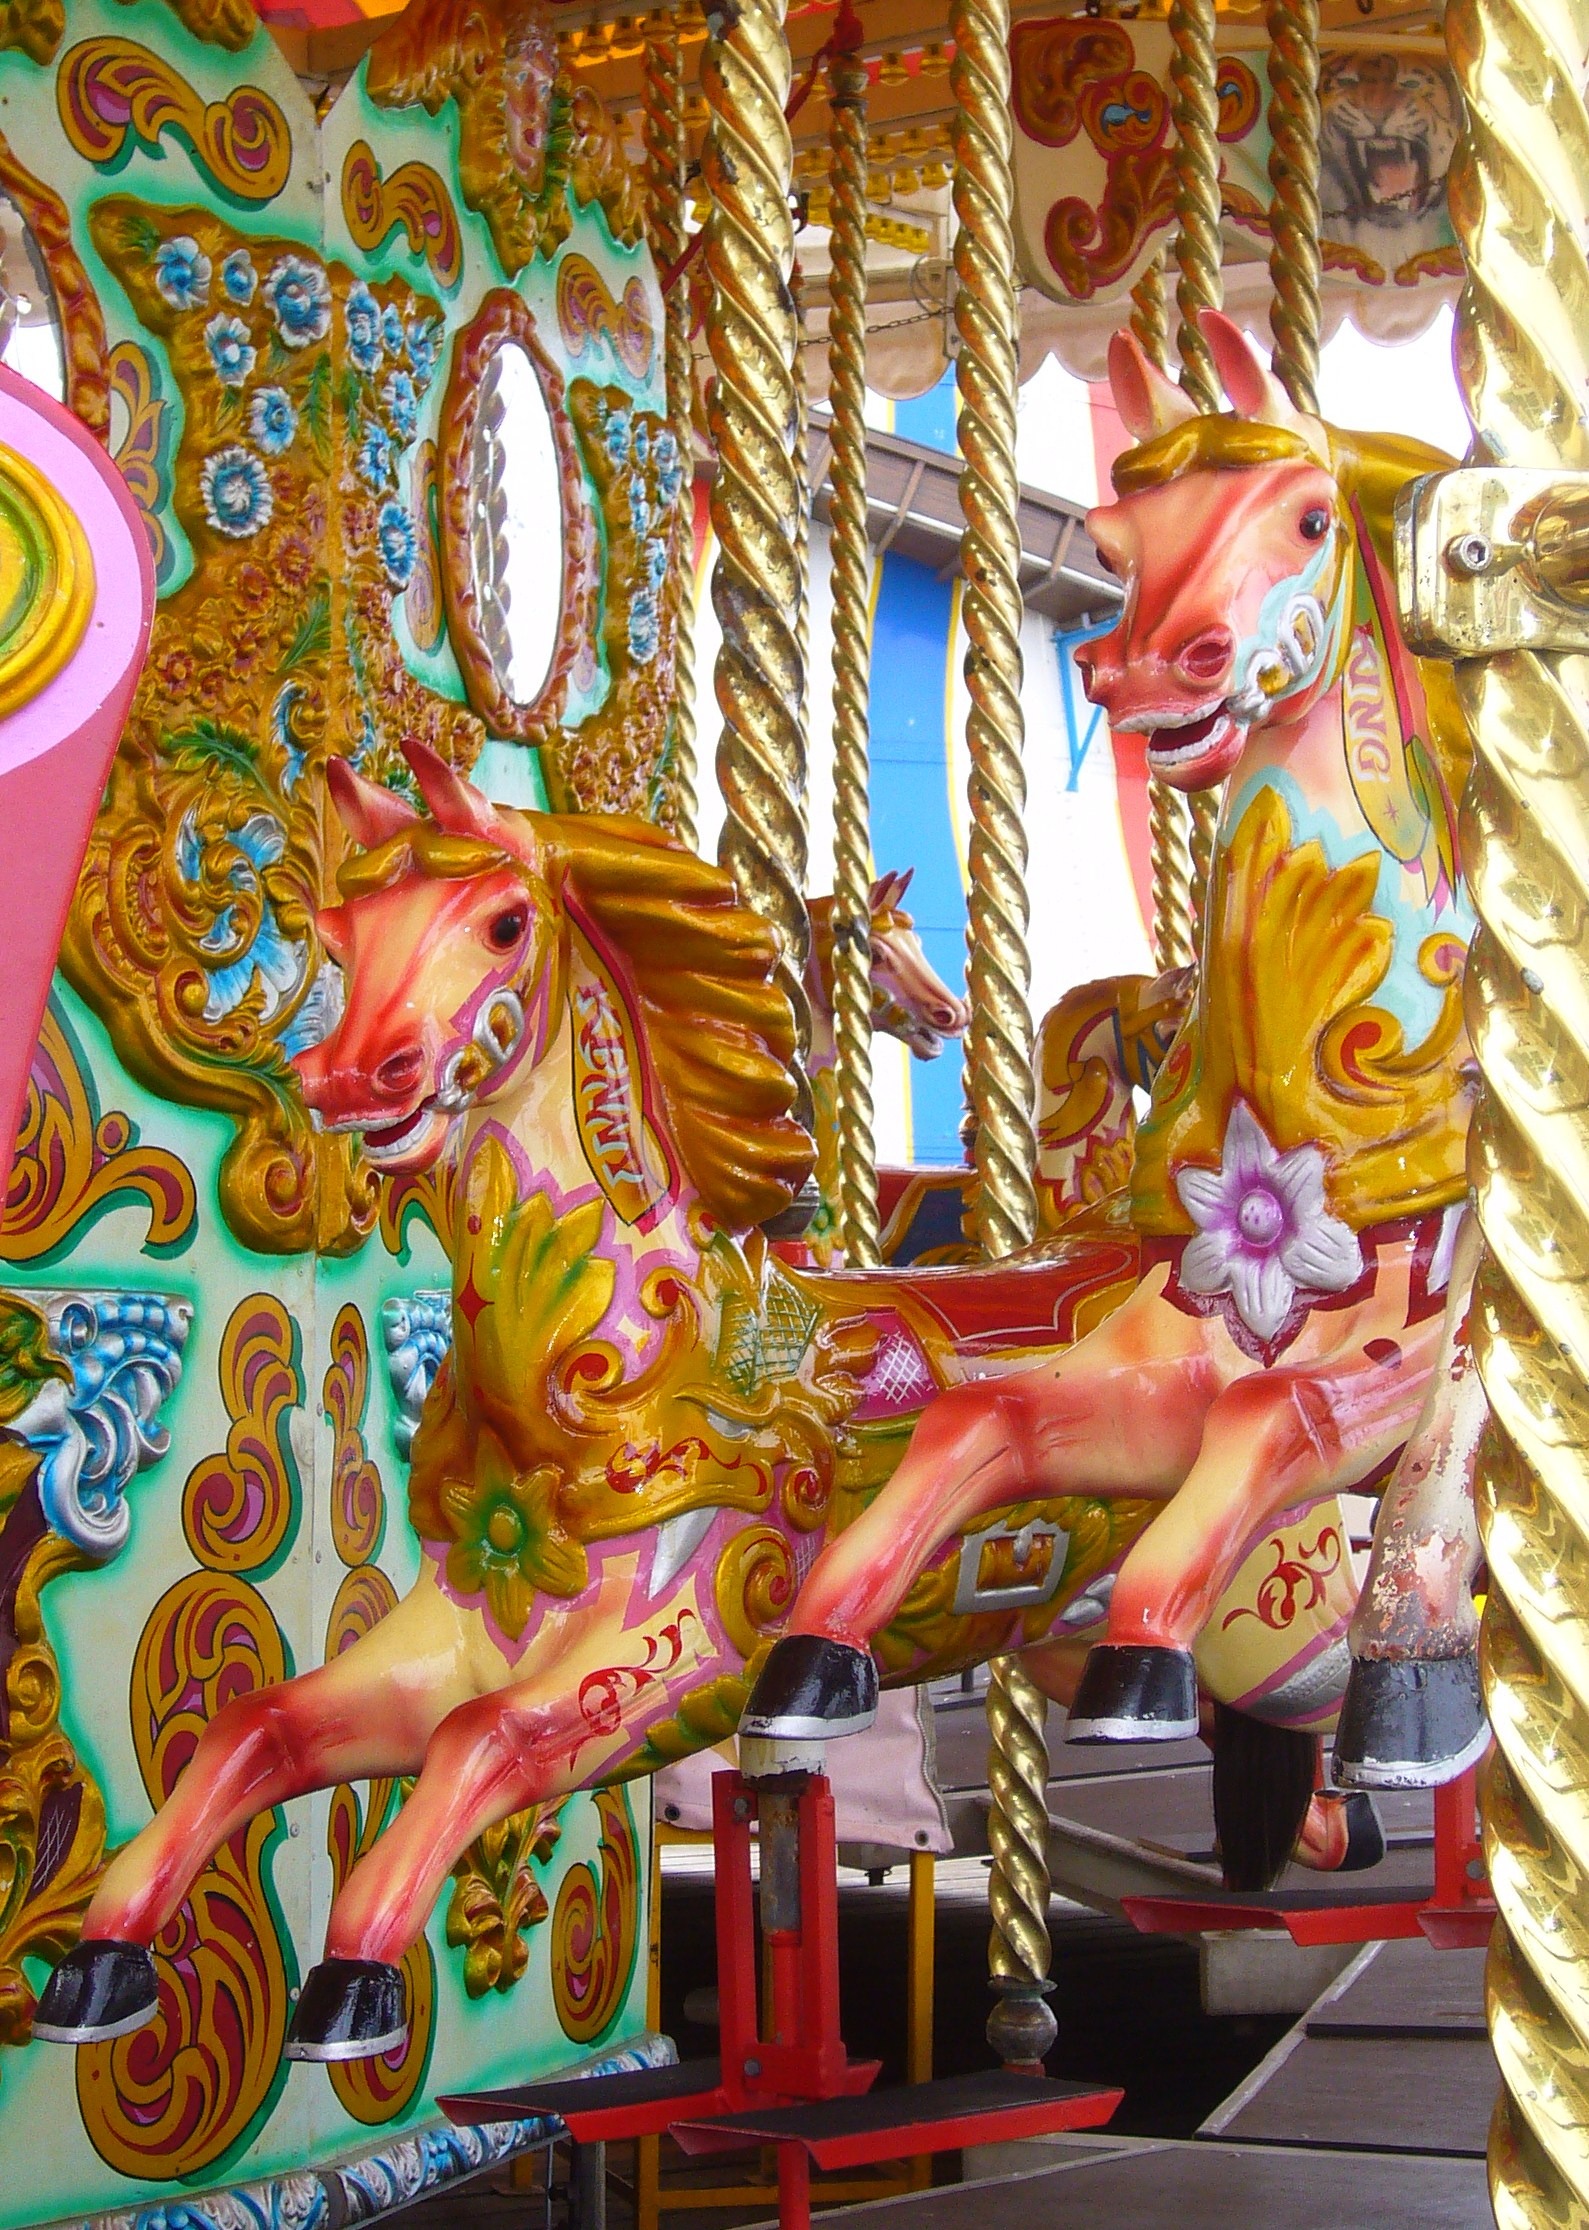
recreation, carnival, amusement park, horse, park, carousel, colorful, roundabout, brighton pier, england, festival, temple, amusement, victorian, hindu temple, amusement ride, outdoor recreation, nonbuilding structure, children's ride, bygones